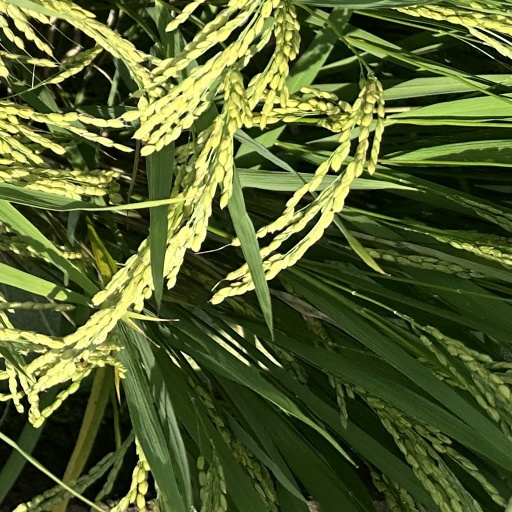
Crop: rice